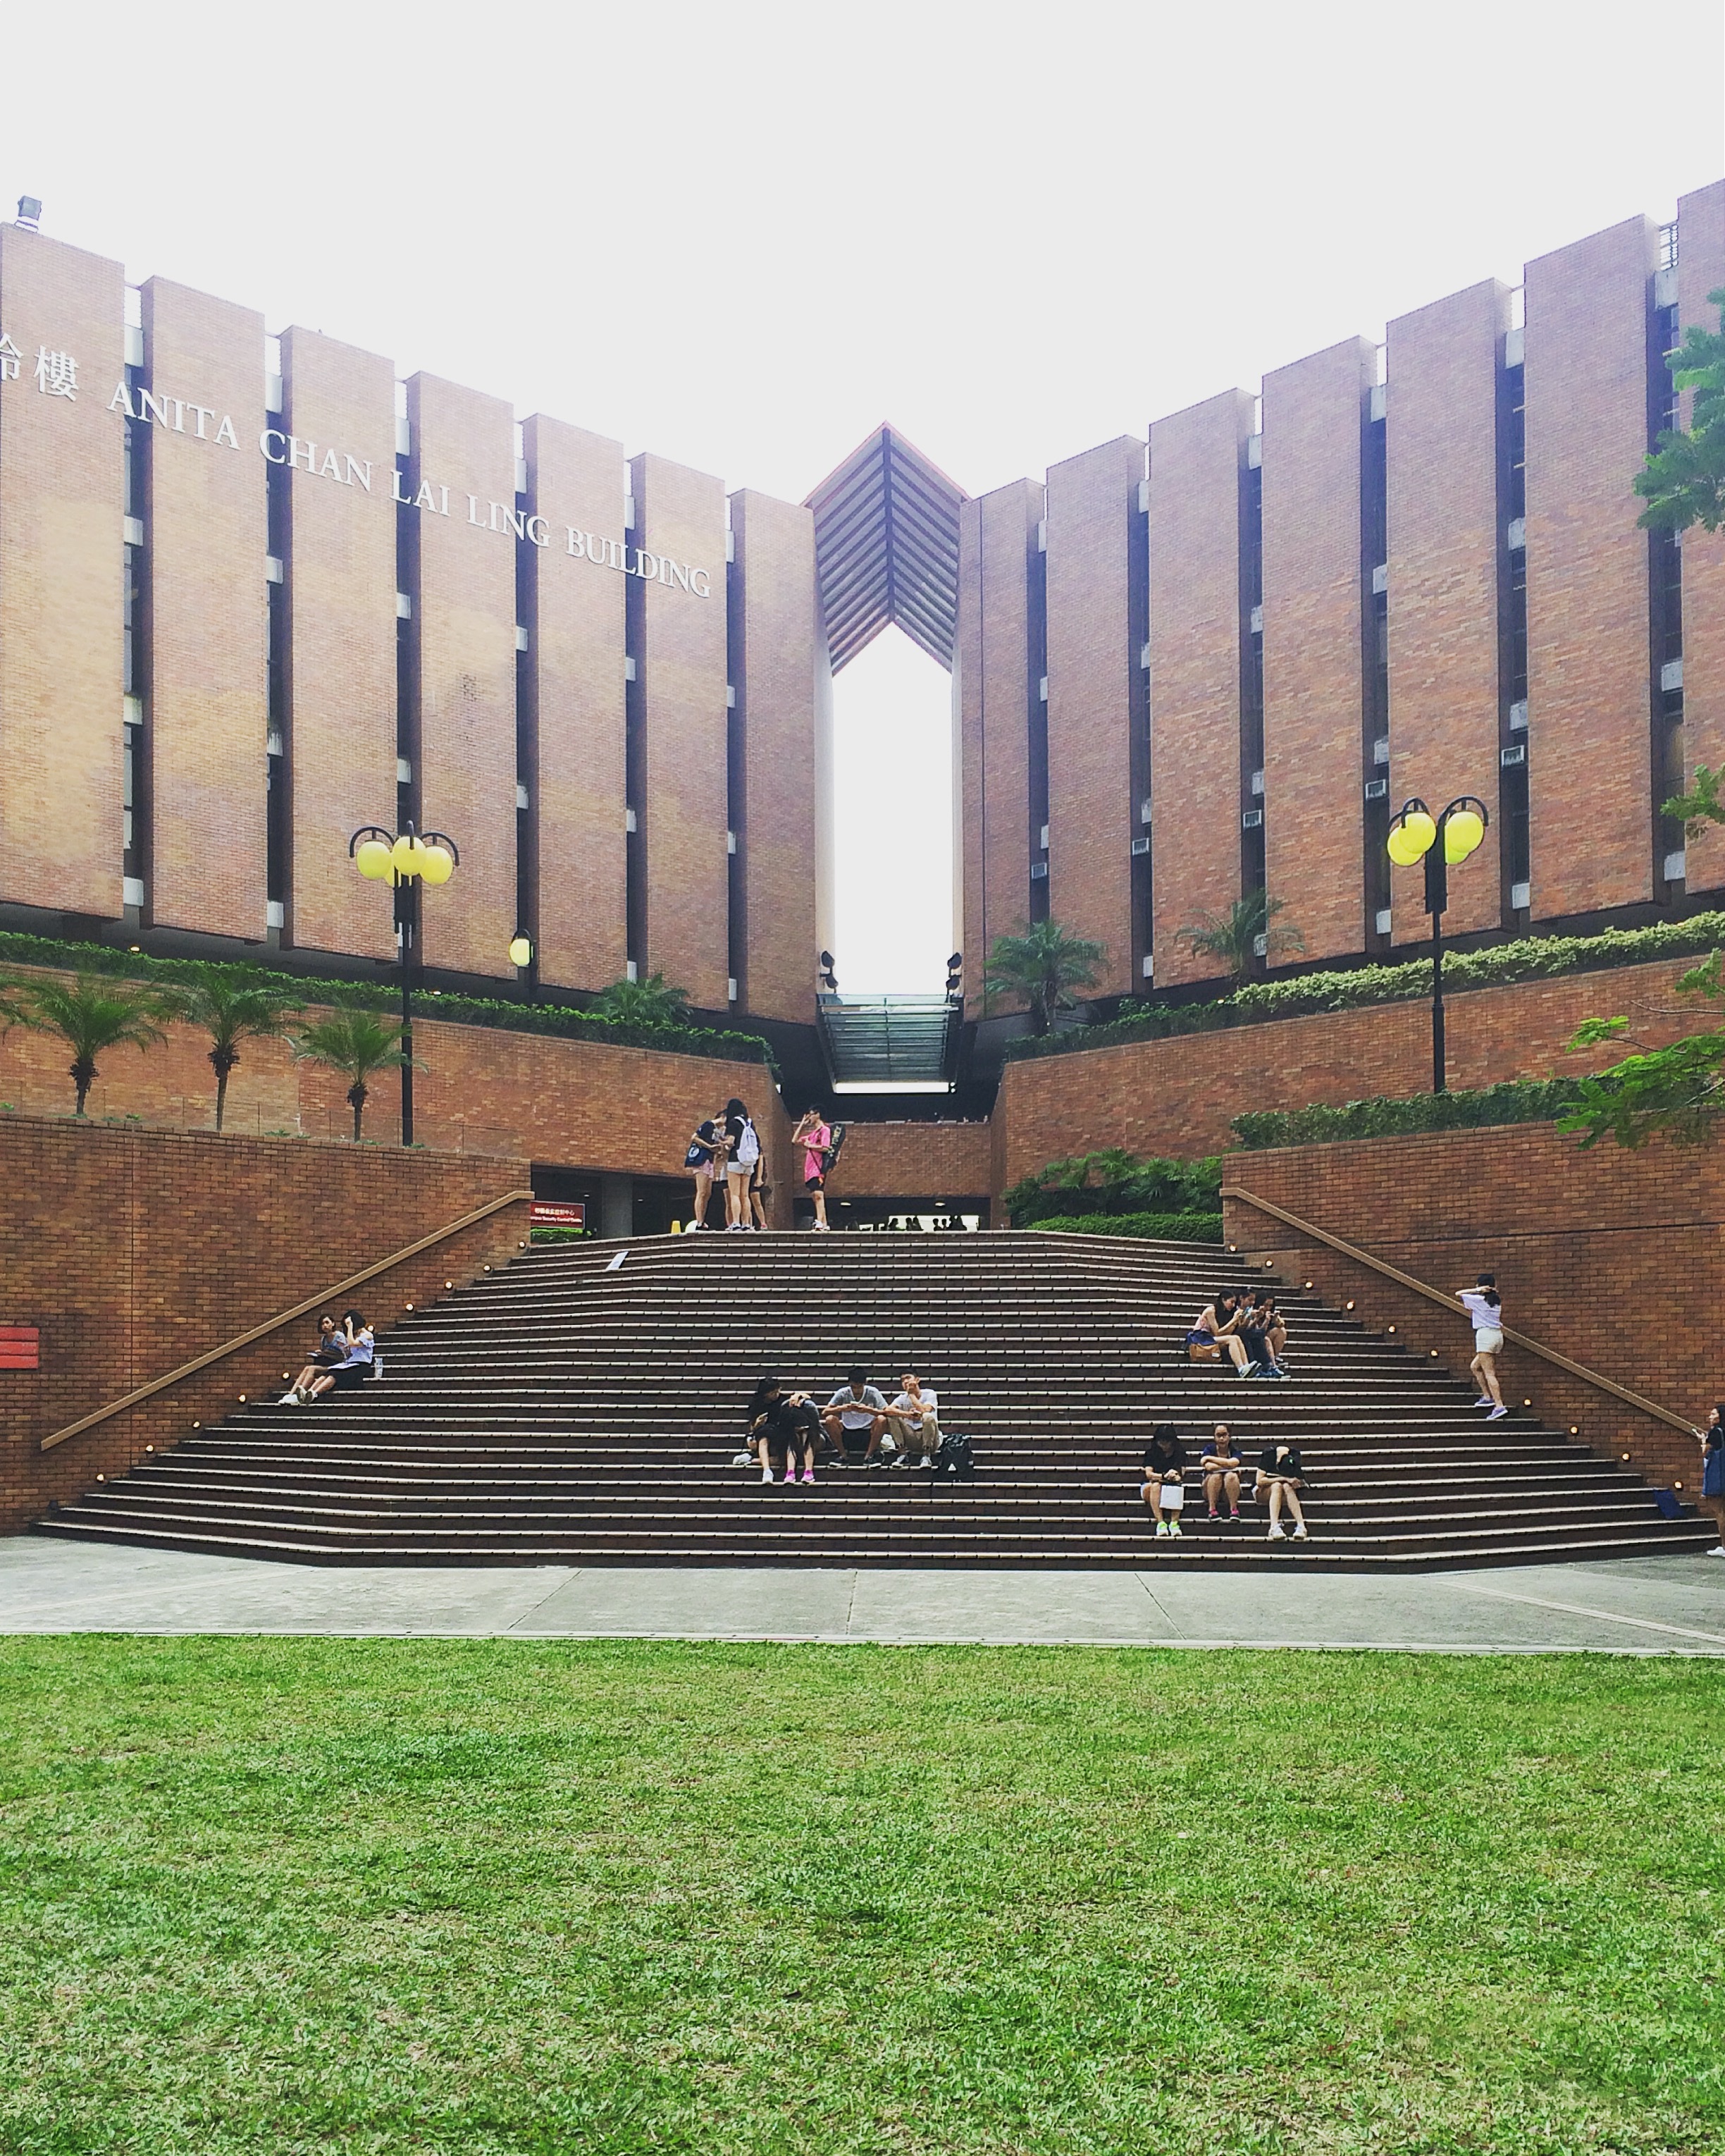
architecture, building, transport, landmark, facade, stadium, memorial, urban area